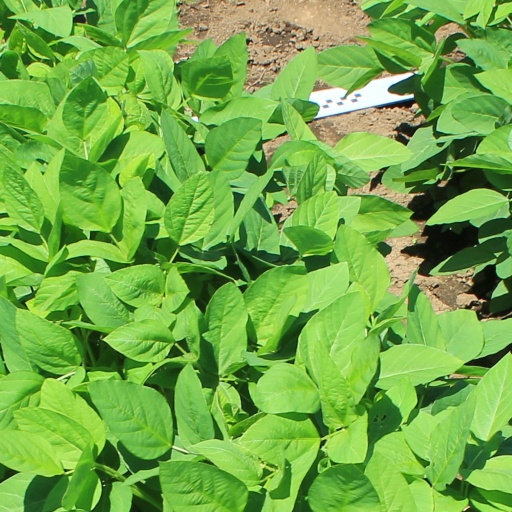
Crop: soybean